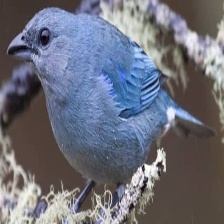
Species: AZURE TANAGER
Scientific name: THRAUPIS CYANOPTERA